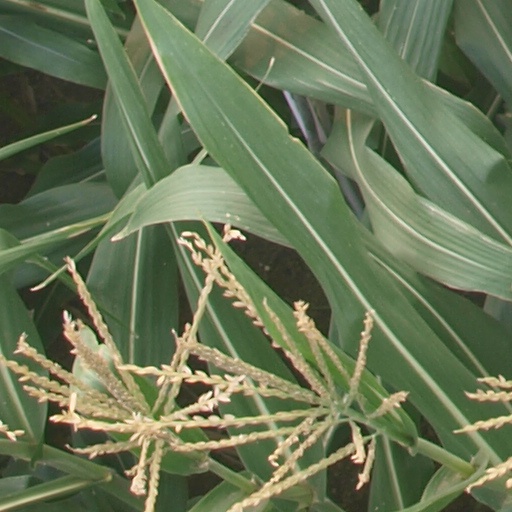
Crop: maize; corn